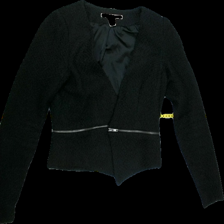
View: front
Type: Cardigan
Category: Ladies
Brand: Not Applicable
Colors: Black
Material: 100%polyester
Pattern: Plain
Cut: Regular, V-collar
Size: 34
Season: All
Trend: No trend
Stains: No
Price range: <50
Recommended usage: Export